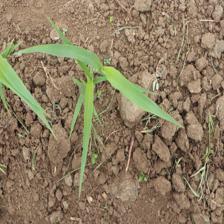
Label: Sorghum